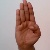
The image shows a hand gesture representing the letter 'B' in Indian Sign Language.